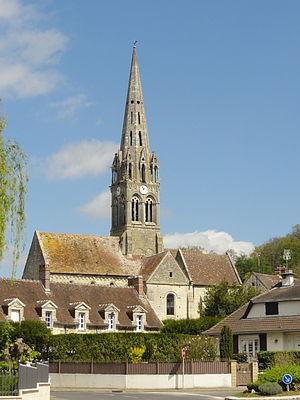
Vue depuis le sud.
L'église Saint-Denis est une église catholique située à Mogneville, dans le département de l'Oise, en France. Elle est de style roman, sauf les chapelles latérales et la flèche, et ses éléments les plus anciens remontent au début du XIIᵉ siècle. Hormis quelques vestiges, il s'agit surtout des fonts baptismaux et du premier étage du clocher. Sinon, l'église date essentiellement des années 1130 / 1140, pour le transept et le chœur, et des années 1150 / 1160, pour la nef et les bas-côtés, qui ont été supprimés après 1764. Les parties orientales conservent quatre voûtes d'ogives antérieures à 1150, et l'église Saint-Denis s'inscrit ainsi dans un groupe d'une quarantaine d'églises dans le même cas au sein du département. Une autre particularité sont les demi-travées qui subsistent des anciennes absidioles en cul-de-four, qui ont été remplacées par des chapelles carrées gothiques au cours du XIIIᵉ siècle. La nef se caractérise par son importante hauteur et par sa corniche beauvaisine, mais est très sobre à l'intérieur. C'est surtout le clocher et son élégante flèche qui font la célébrité de l'église de Mogneville.